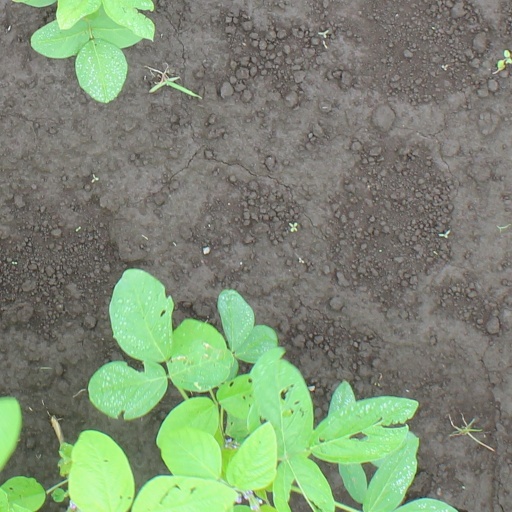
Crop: soybean